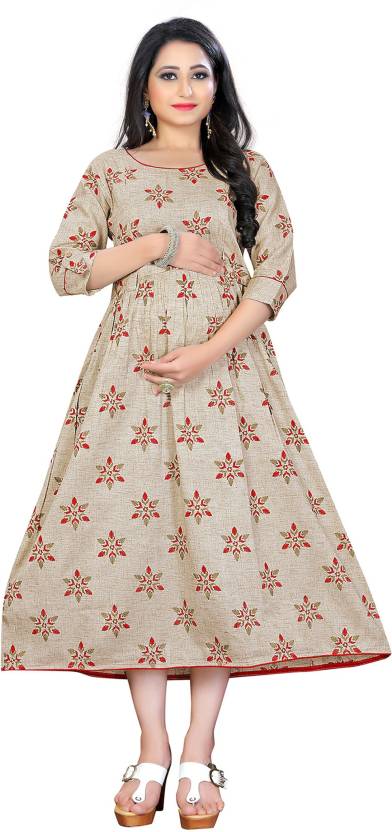
Product: Women Maxi Beige Dress
Price: ₹389
Colors: Beige
Pattern: Printed
Description: sky fab dress is made from best quality fabrics with invisible zippers , perfect for pre and post pregnancy
Other details: Description:- Make your pregnancy phase super stylish as you wear this Sky Fab Maternity Wear,Sky Fab maternity clothes are crafted from finest pregnancy friendly fabric to ensure you look and feel the best all the time, Flaunt your belly with adjustable belt, Sky Fab maternity wear is designed in a way that you can wear it post-delivery as feeding wear or just your regular dress as well.Sky Fab is a leading choice of millions of Indian Sky Fab. You Can refer to our detailed size chart for accurate purchase. Product Info: All over printed that make it highly appealing. Collar neck and 3/4th Sleeves give a sharp look. Style Tip: Team up with a pair of sandals to look your best.